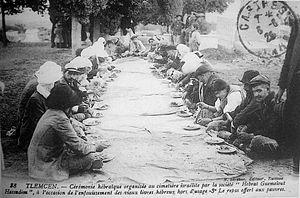
L’histoire des Juifs à Tlemcen est plurimillénaire, débutant probablement avec des marchands juifs qui plus tard judaïseront les tribus berbères de la région. La région est, à l’ère des gueonim, un centre d’étude assez important pour correspondre avec les académies talmudiques de Babylonie. Les Juifs sont cependant rejetés de la ville et cantonnés à la localité voisine d’Agadir à l'avènement de la dynastie zianide, au XIIIᵉ siècle et jusqu’à l’arrivée d’Ephraim Al-Naqawa, un rabbin fuyant les persécutions de 1391 en Espagne. Vénéré comme un saint, il fait construire une synagogue dans la ville et établit une longue lignée et forme de nombreux disciples. La communauté souffre d’une série de désastres au XVIᵉ siècle avant de redevenir un centre vivace du judaïsme jusqu’à la déclaration d’indépendance de l’Algérie.
L'histoire des Juifs en Algérie remonte à l’Antiquité, sans qu’il soit possible de retracer avec certitude l'époque et les circonstances de l’arrivée des premiers Juifs dans le territoire de l’actuelle Algérie. Plusieurs vagues d'immigration ont en tout cas contribué à accroître sa population. Il est possible qu'il y ait eu des Juifs à Carthage et dans le territoire actuel de l'Algérie avant la conquête romaine mais le développement des communautés juives est lié à la présence romaine. Les révoltes juives des Iᵉʳ et IIᵉ siècles en terre d'Israël et en Cyrénaïque ont certainement causé l'arrivée d'immigrants juifs en provenance de ces contrées. Le prosélytisme juif parmi les Berbères est un fait historique établi, mais son importance reste débattue.